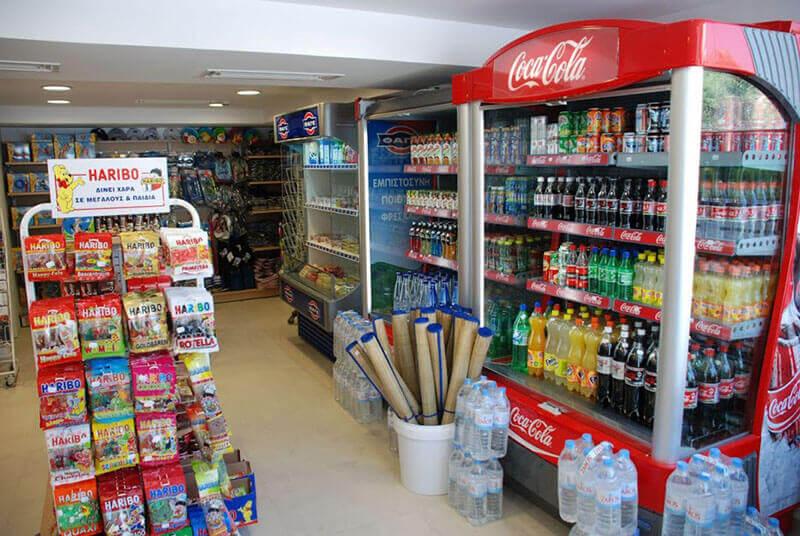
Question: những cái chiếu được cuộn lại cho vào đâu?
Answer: những cái chiếu được cuộn lại cho vào một cái xô màu trắng